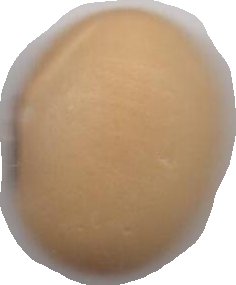
Variety: Anjasmoro